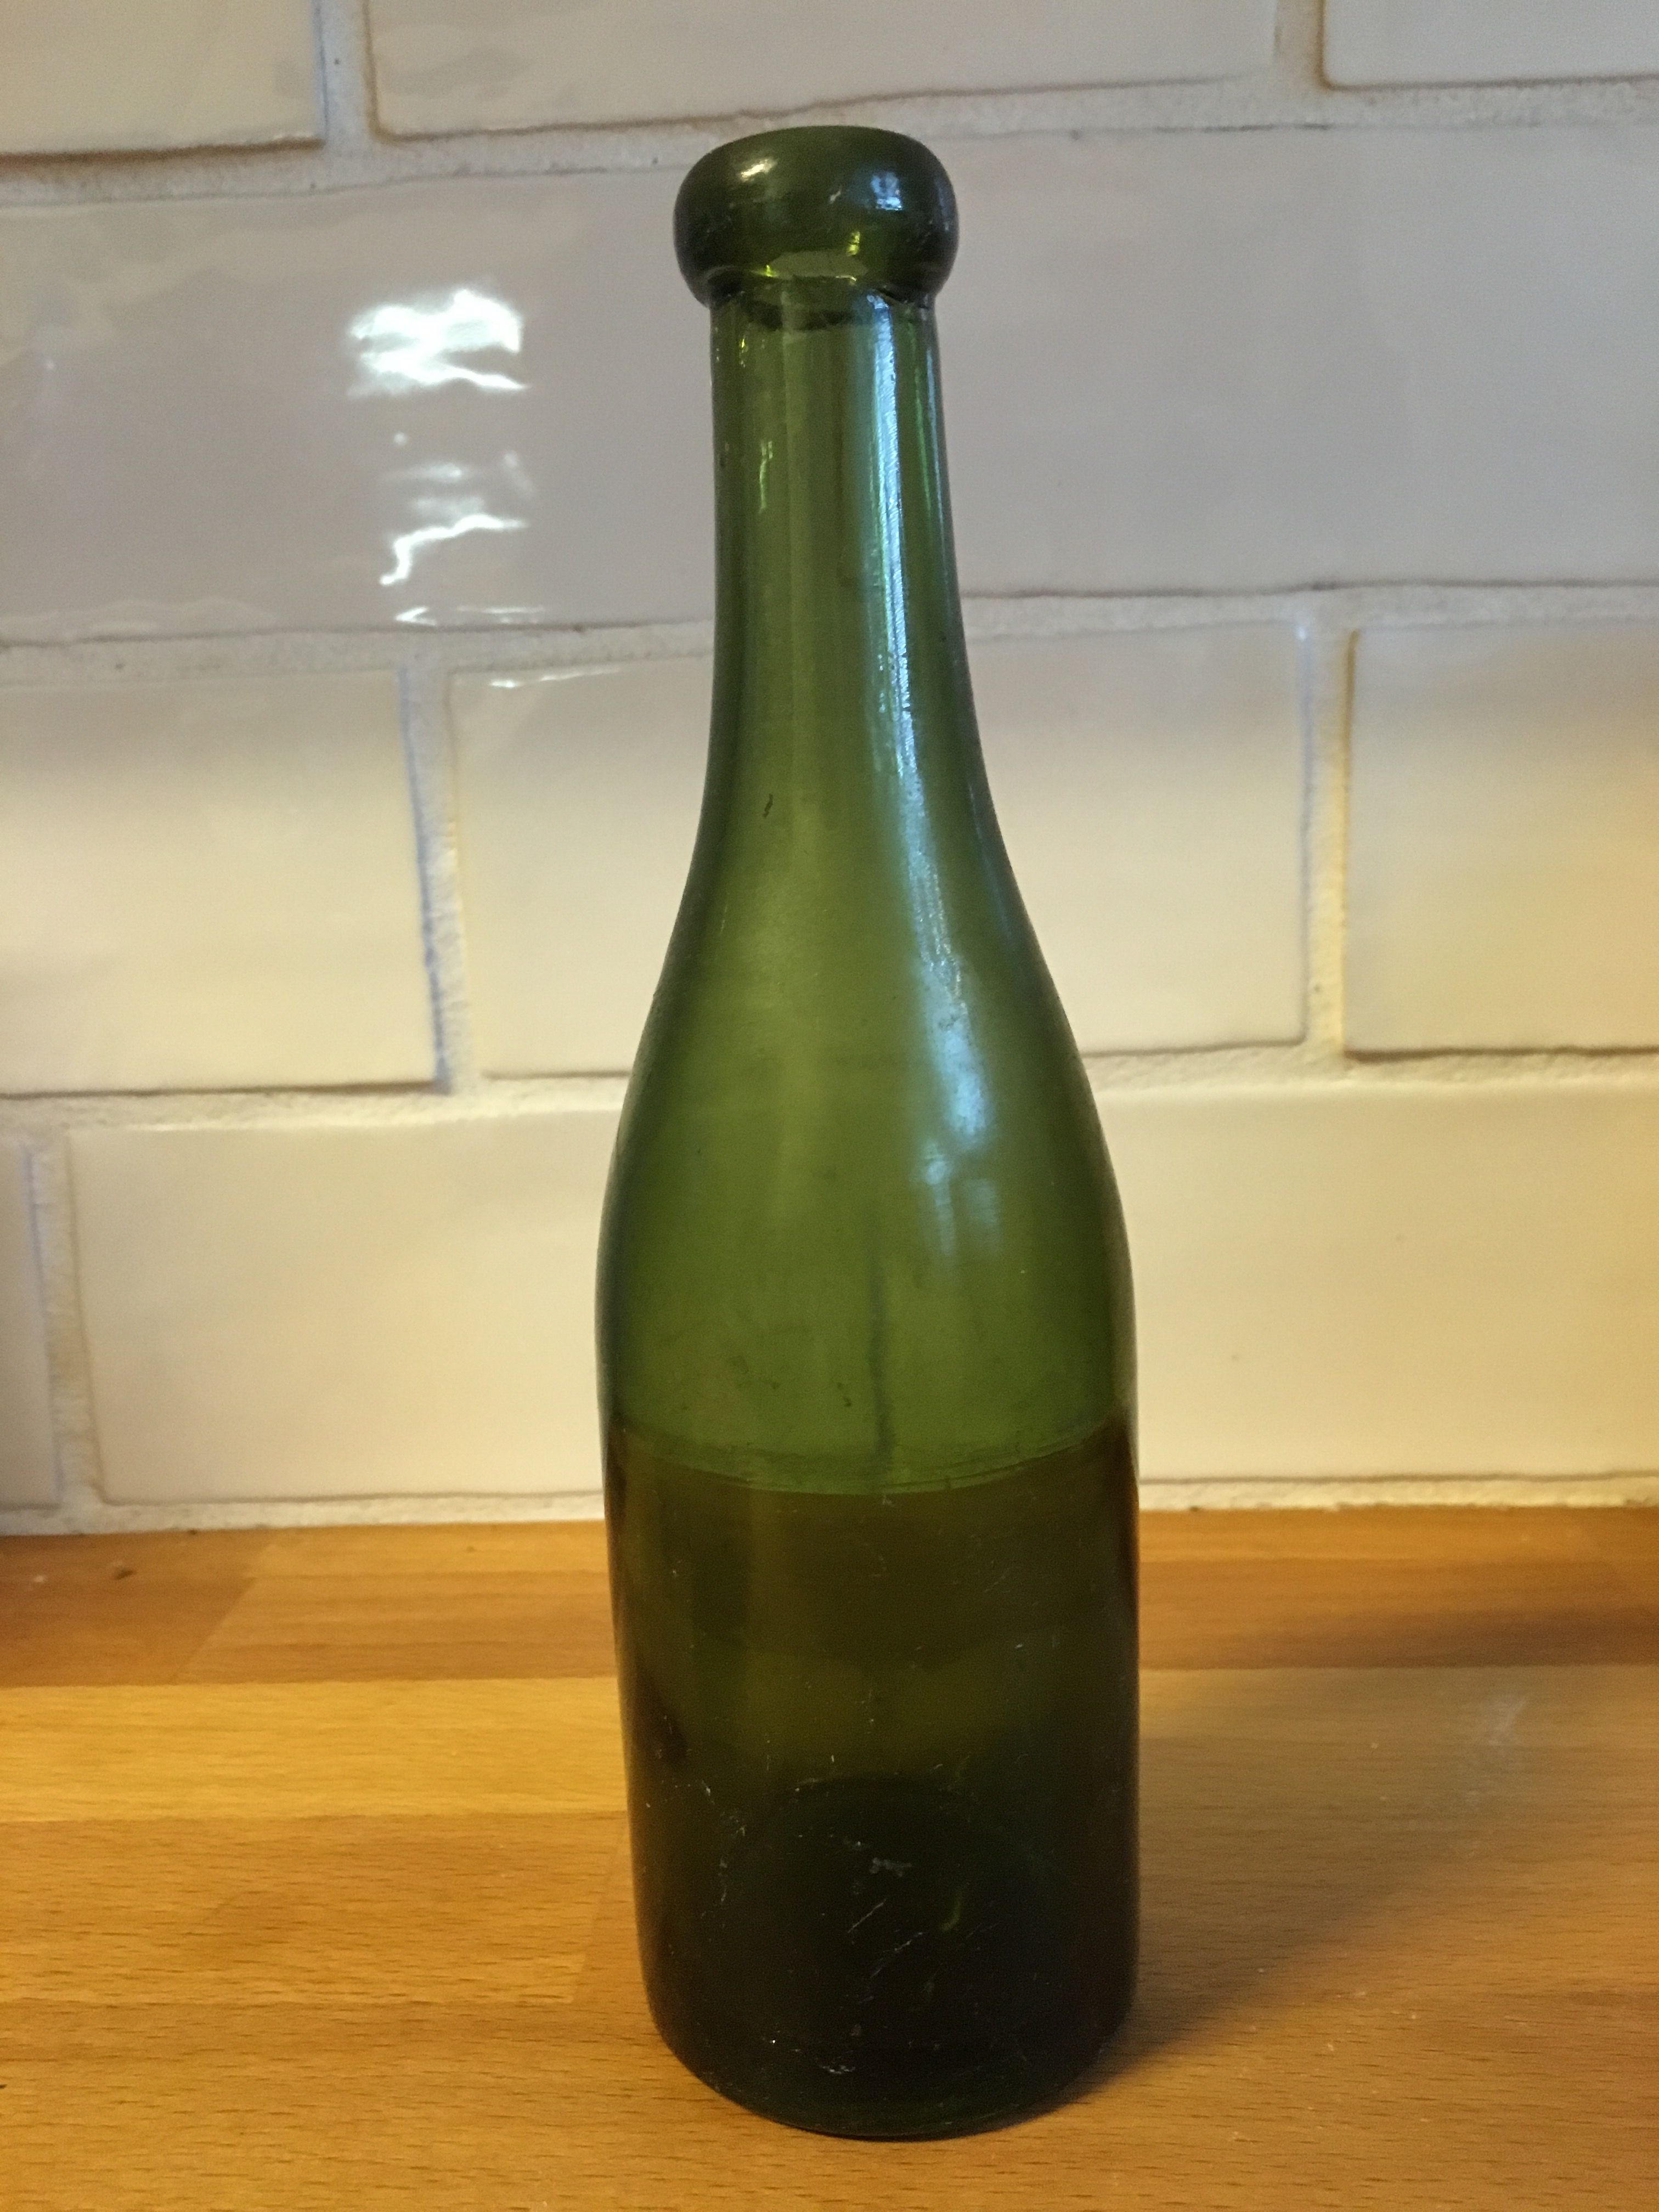
Waste category: glass